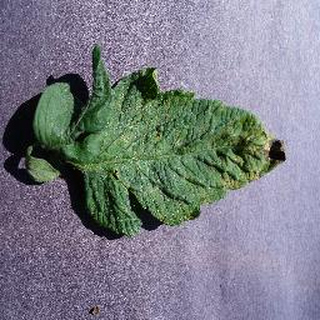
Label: tomato_septoria_leaf_spot